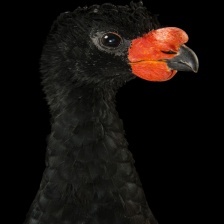
Species: WATTLED CURASSOW
Scientific name: CRAX GLOBULOSA